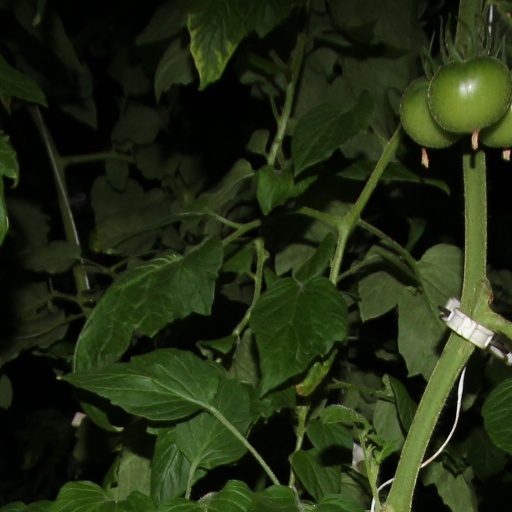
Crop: tomato